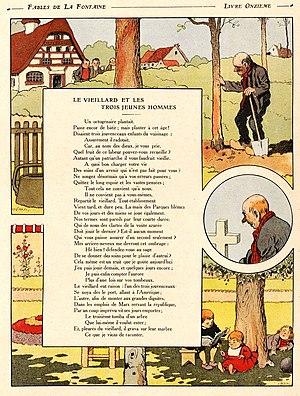
Le Vieillard et les Trois Jeunes Hommes est la huitième fable du livre XI de Jean de La Fontaine situé dans le second recueil des Fables de La Fontaine, édité pour la première fois en 1678.